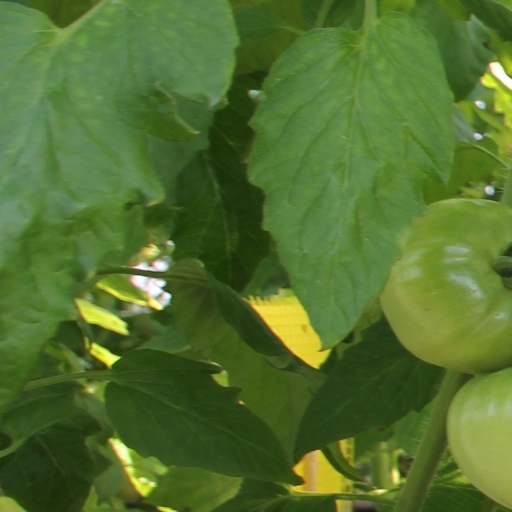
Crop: tomato